FC Wacker Innsbruck

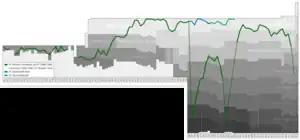
Historical chart of FC Wacker Innsbruck league performance (incl. mergers and successor clubs)

On 20 July 1971, FC Wacker Innsbruck and SV Wattens, also playing in Austrian first division, merged to form a single team called "SpG Swarovski Wattens-Innsbruck" (SSW Innsbruck) in order to focus the football power of Tyrol better. The union applied only to the professional footballers – the junior sides of both teams carried on as part of their original clubs. SSW Innsbruck won the Austrian Championship five times and reached the quarterfinals in the 1977–78 European Cup.